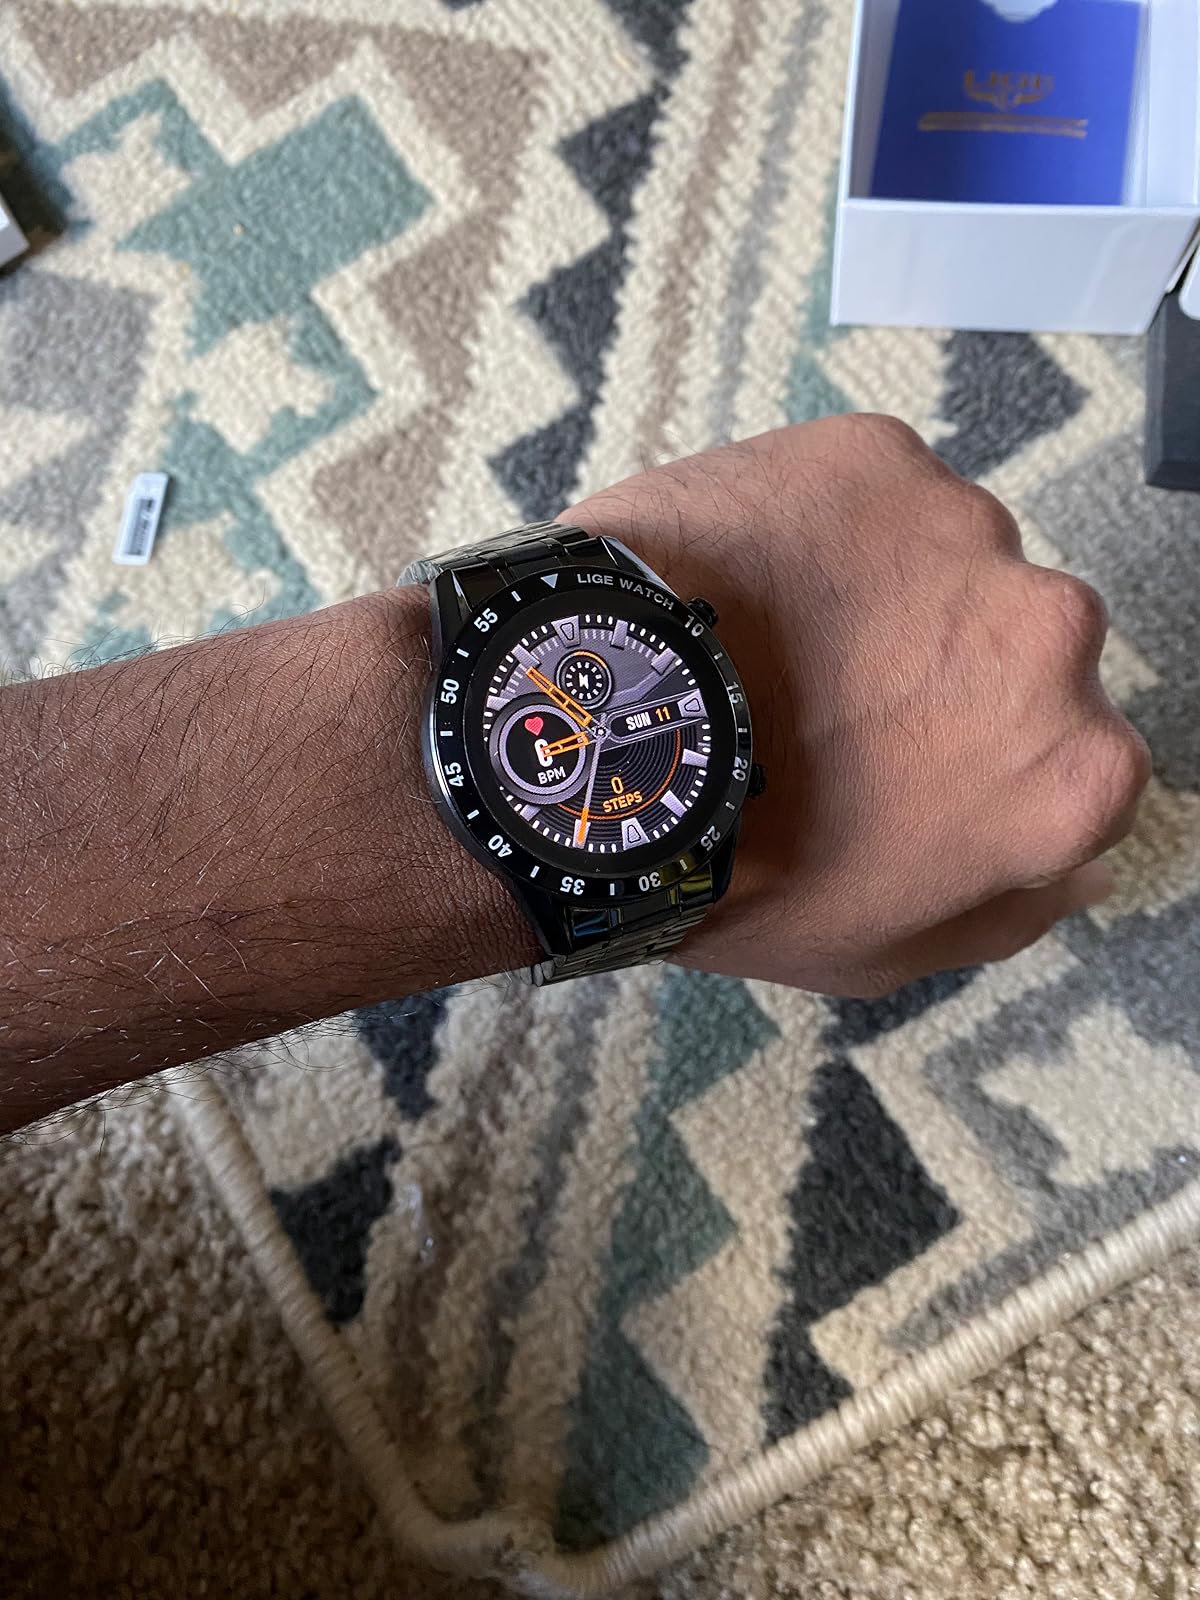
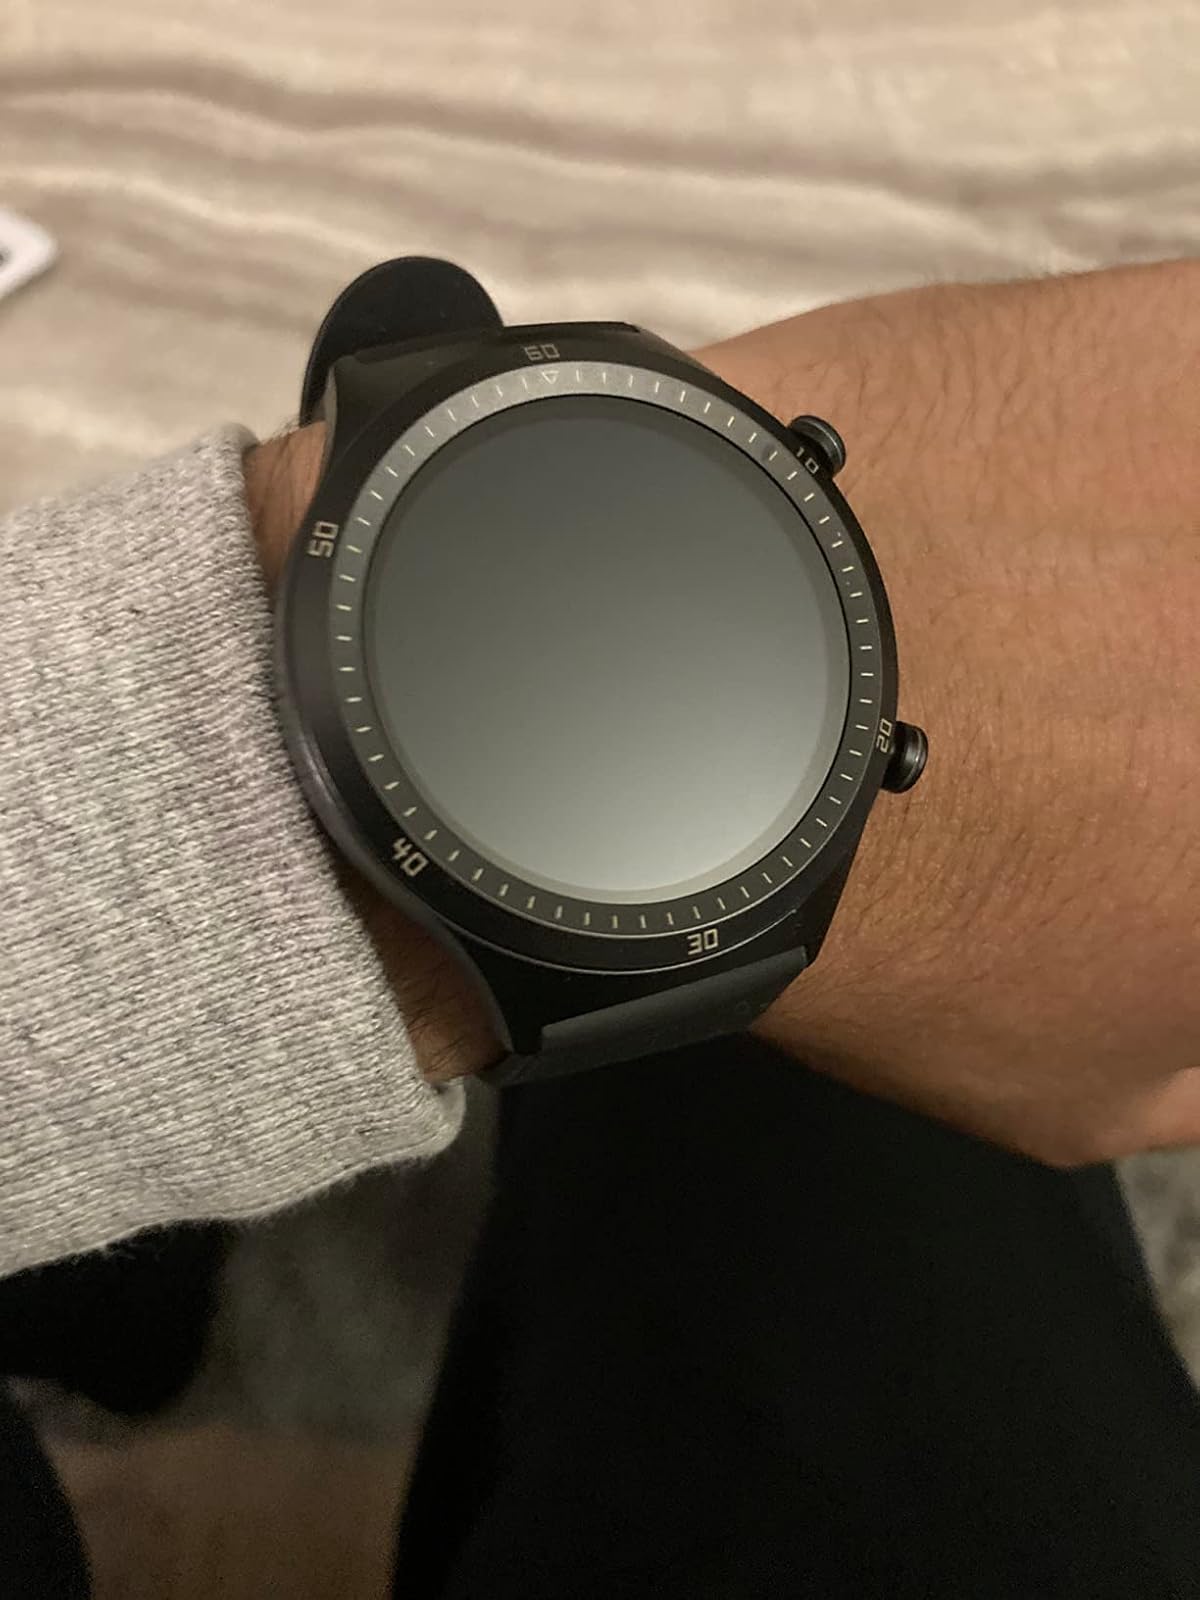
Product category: smartwatch
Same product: no